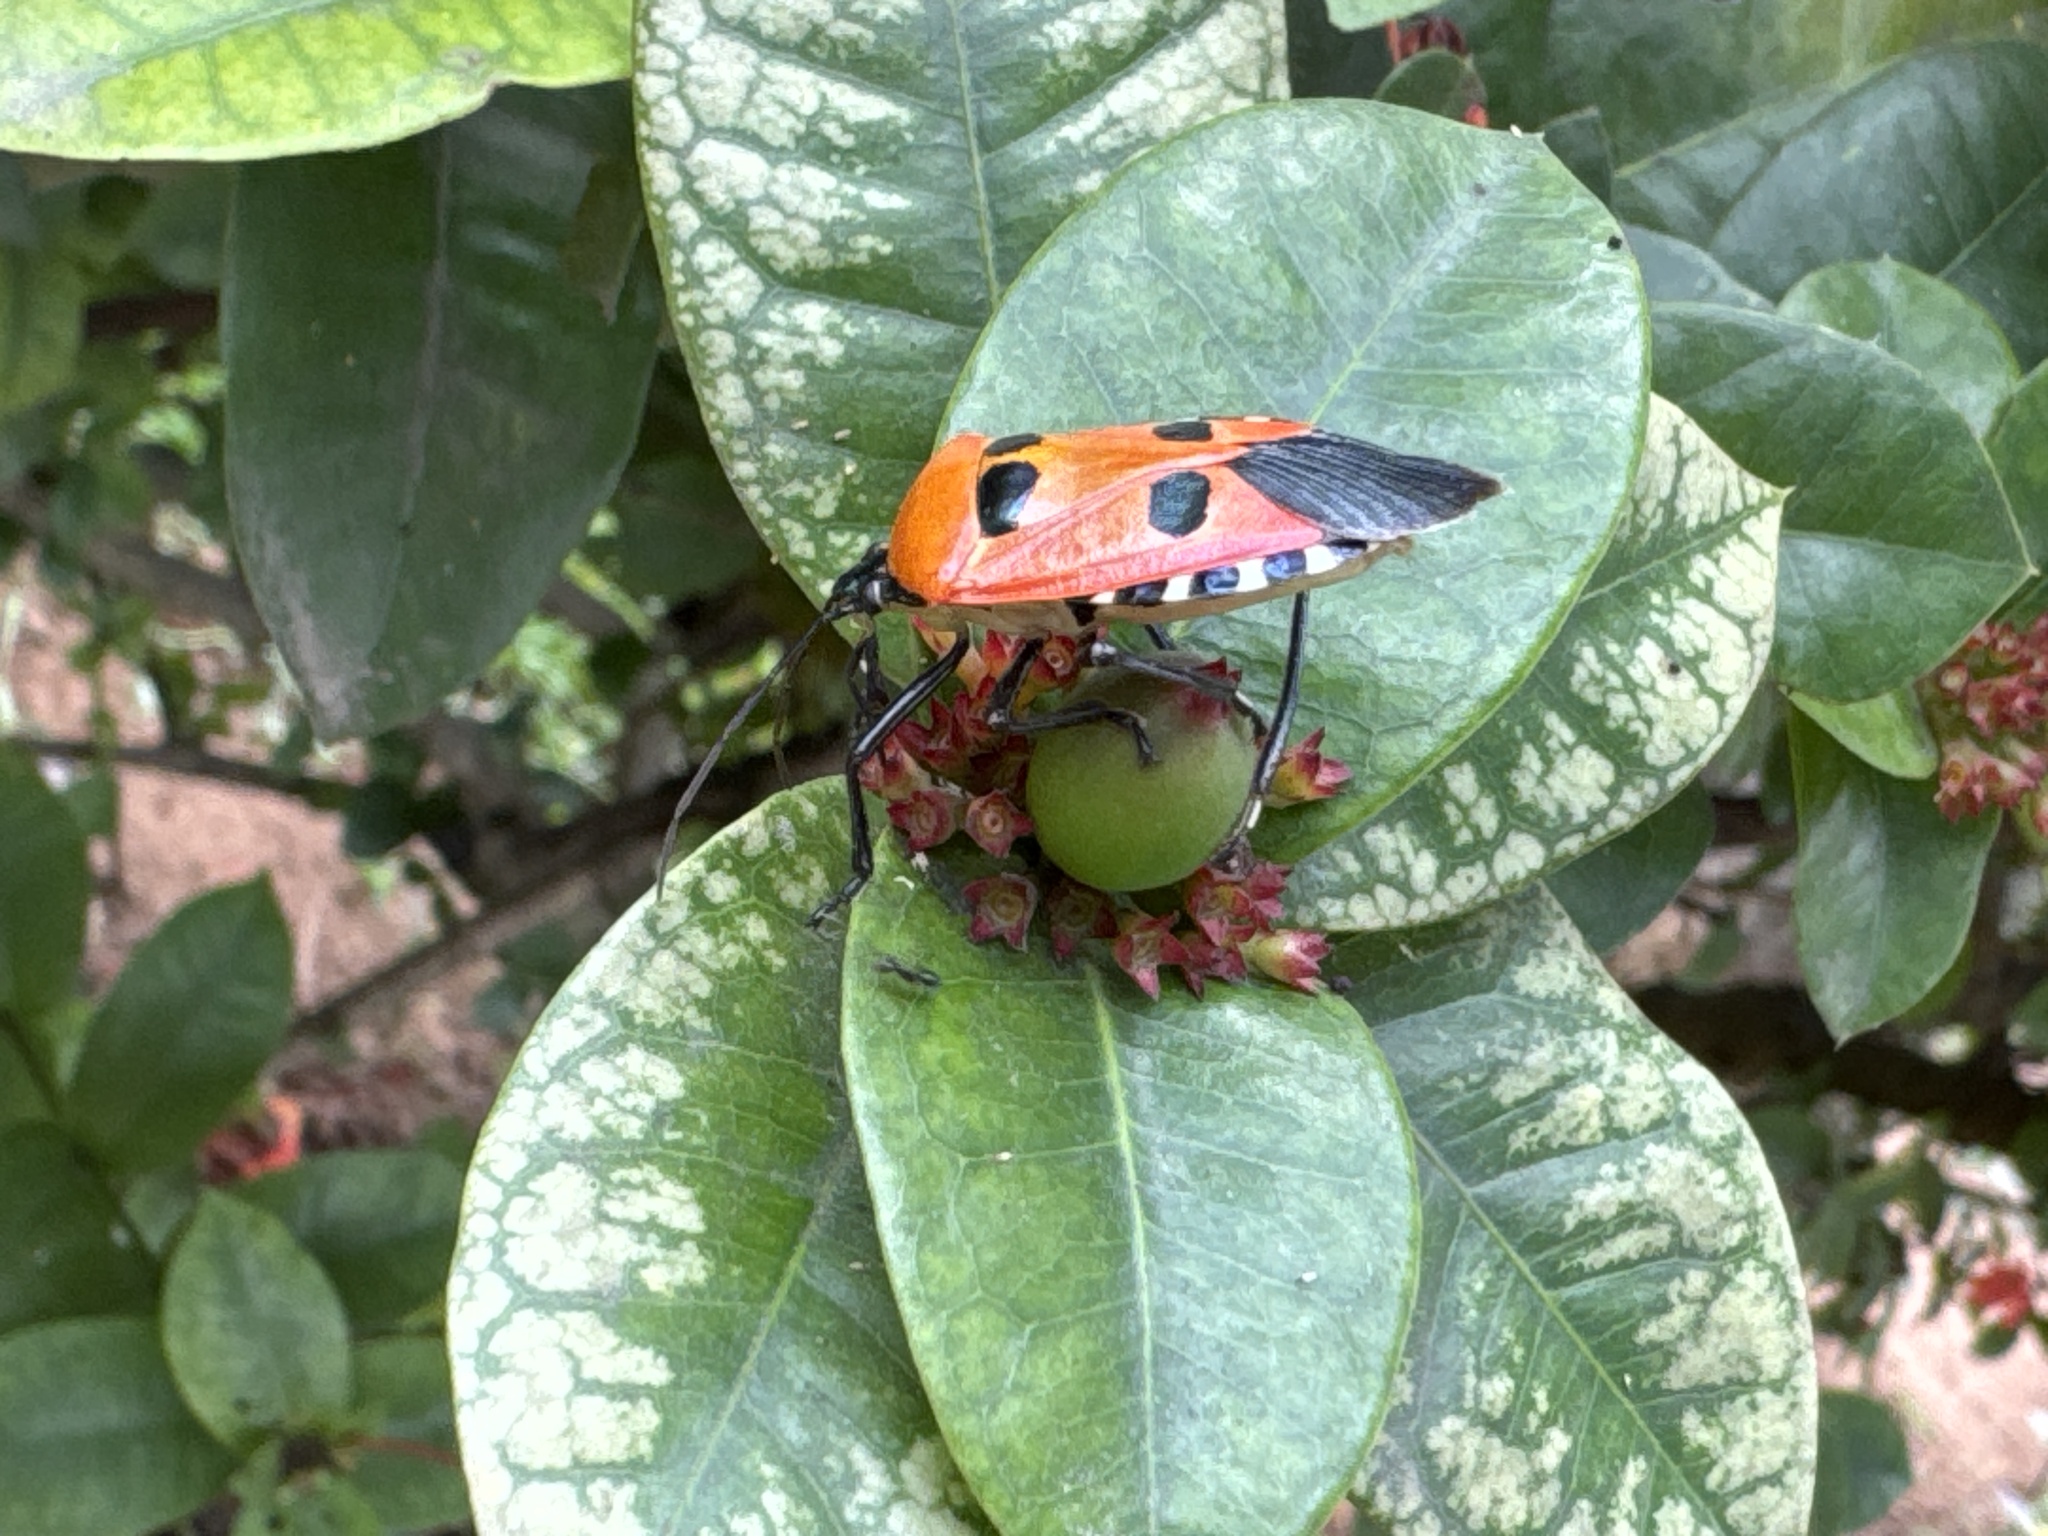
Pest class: stink_bug